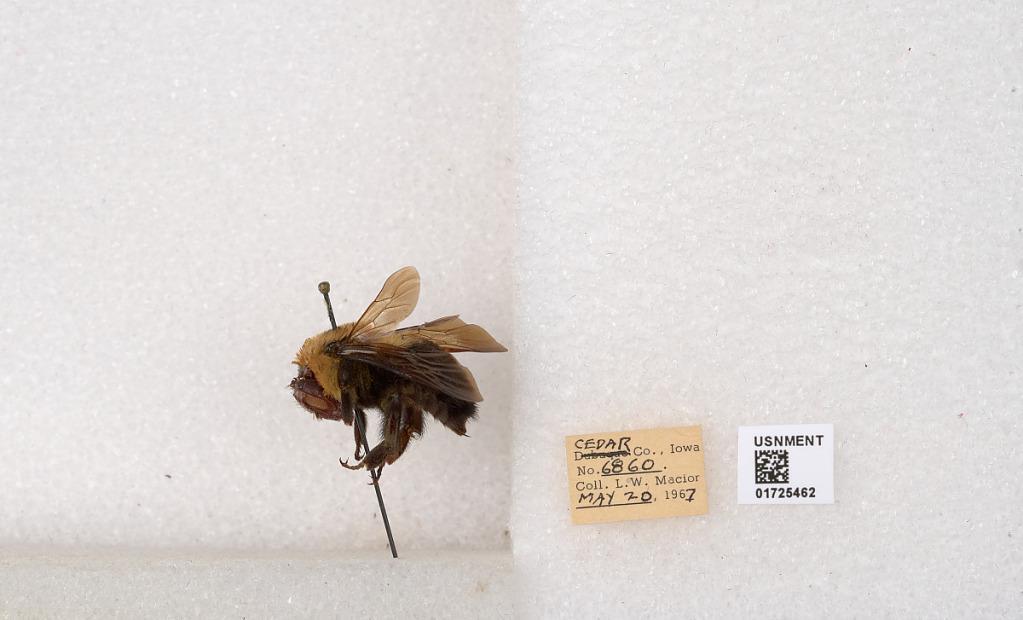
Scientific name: Bombus impatiens Cresson
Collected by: L. Macior
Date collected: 1967-5-20
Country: United States
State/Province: Iowa
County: Cedar
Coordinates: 41.7723, -91.1324